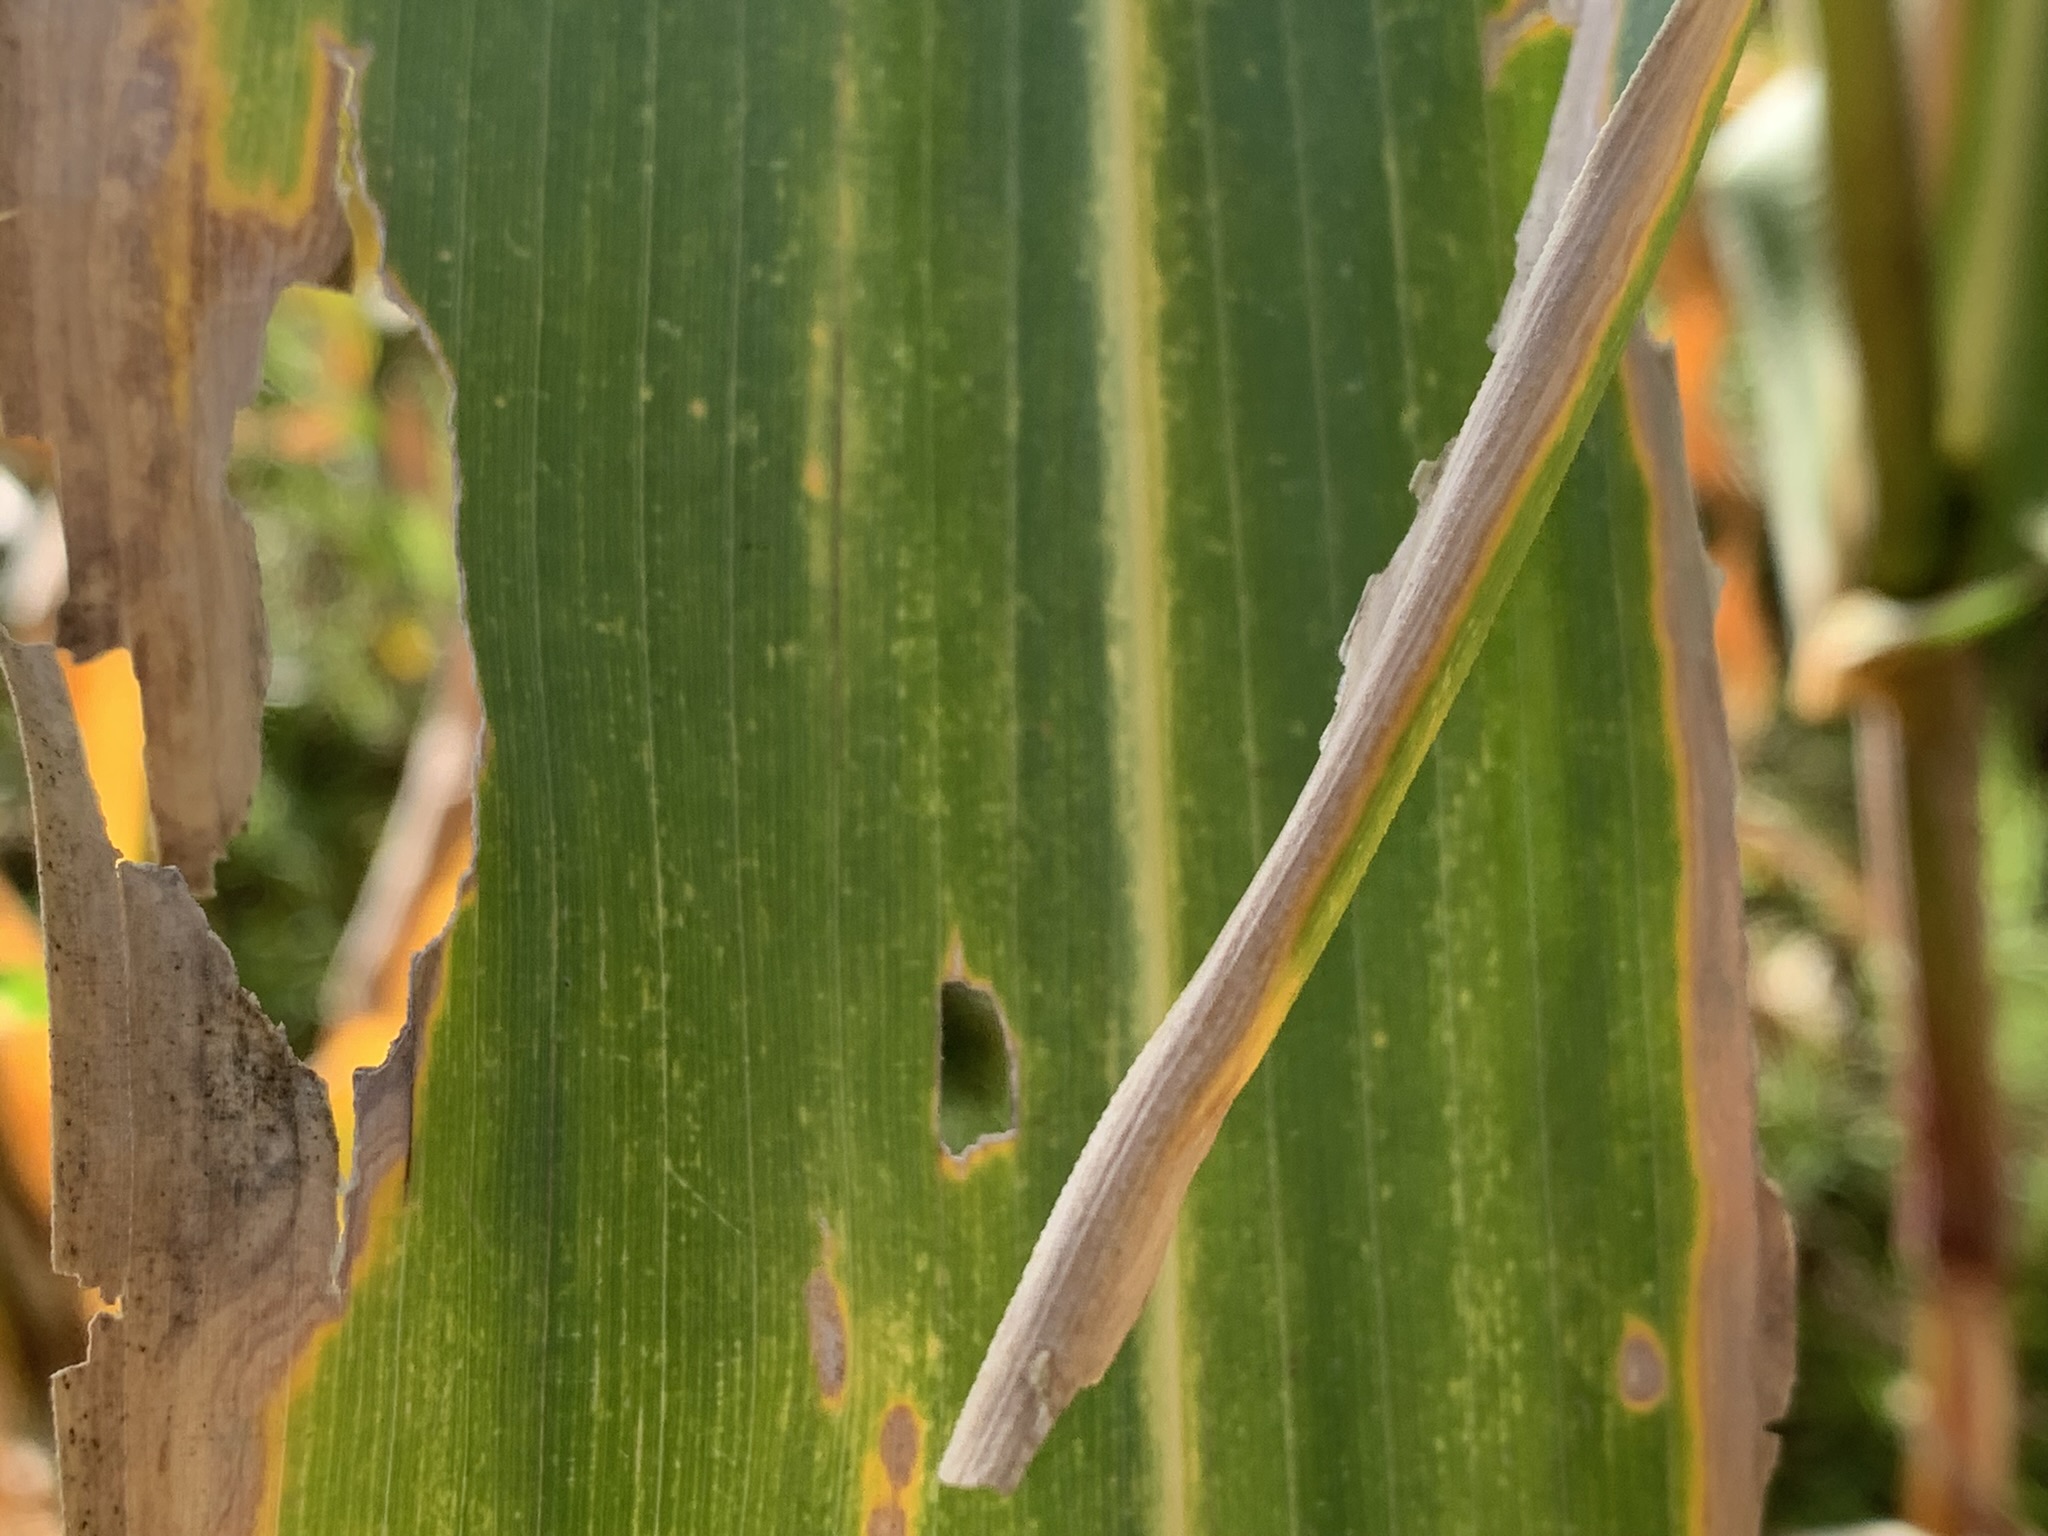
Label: MLN